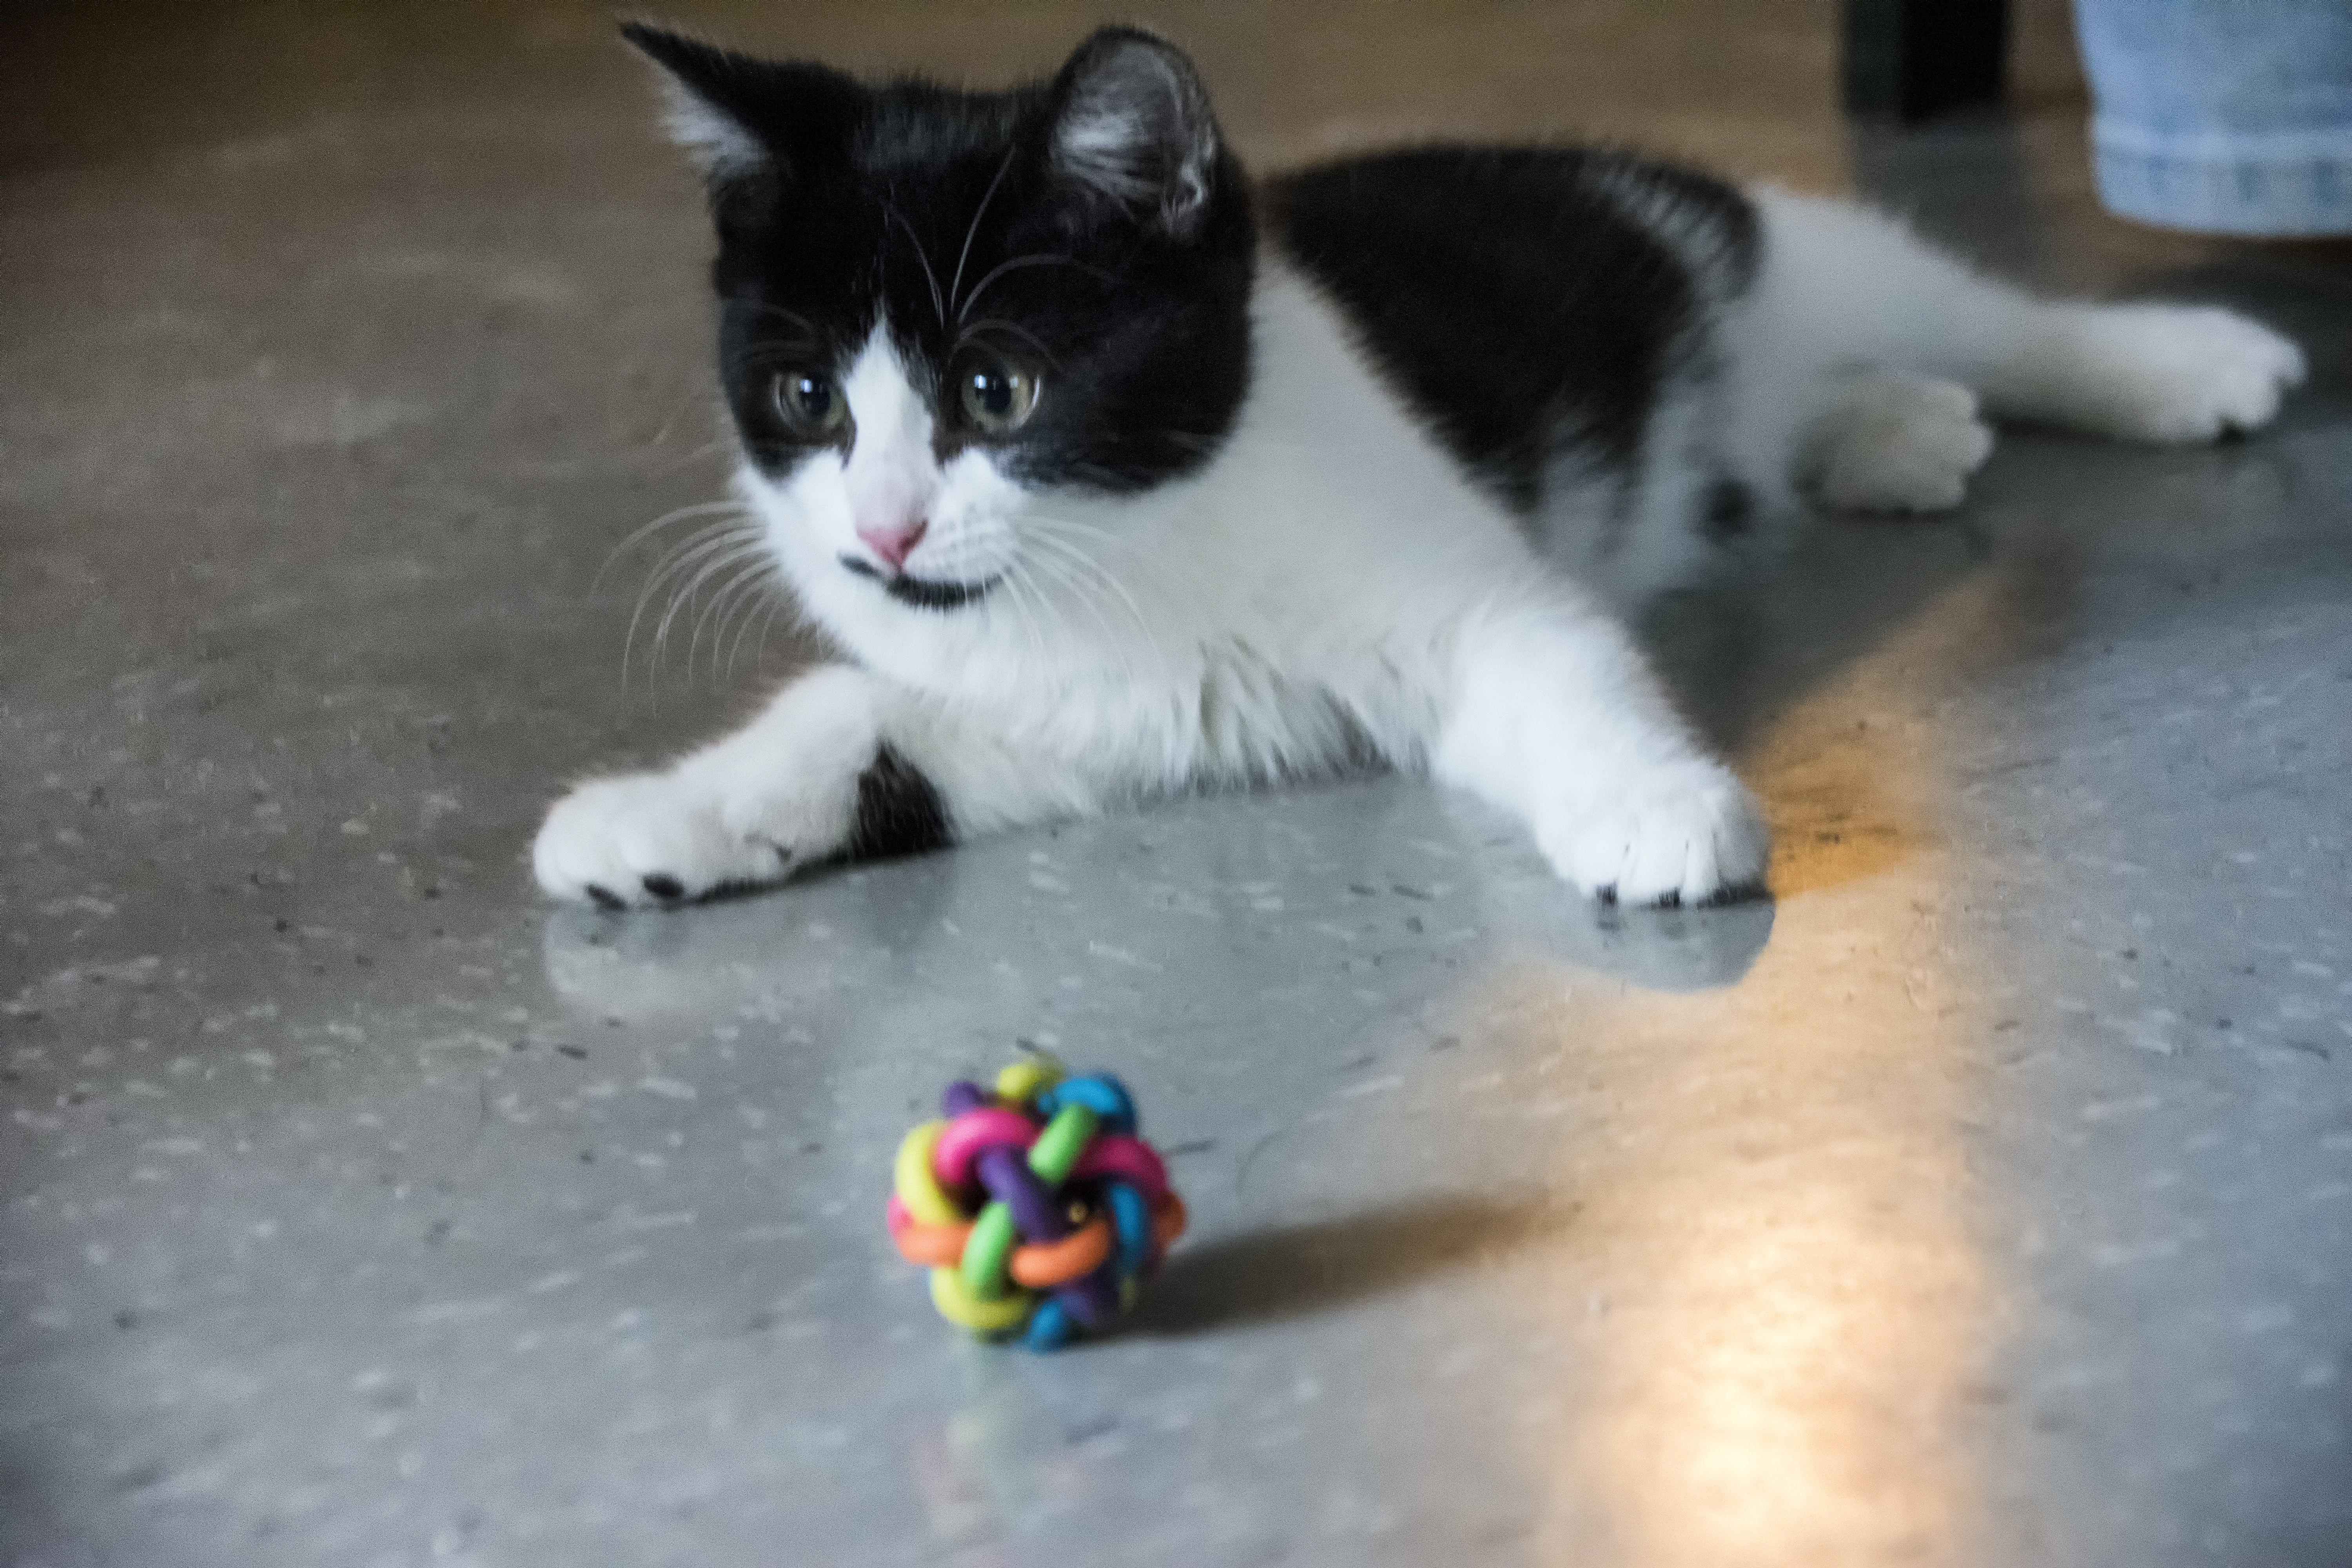
cat, mammal, whiskers, canada, vertebrate, chat, quebec, sherbrooke, small to medium sized cats, cat like mammal, domestic short haired cat